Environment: real
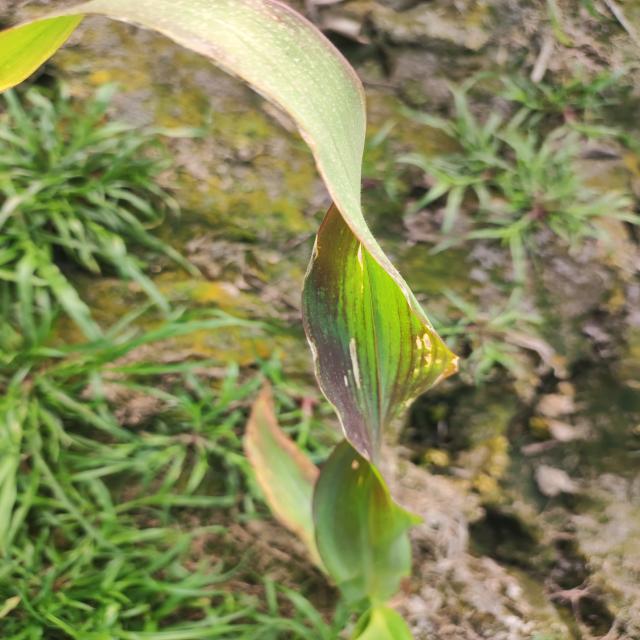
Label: phosphorus_deficiency